Sergeant Getulio

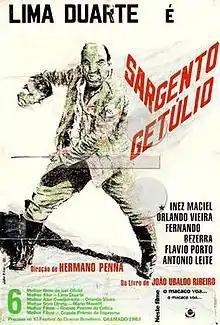
Theatrical release poster

Sergeant Getulio is a 1983 Brazilian drama film directed by Hermanno Penna. It was shot in Rio de Janeiro's neighborhood São Cristóvão and Laranjeiras, as well as in Sergipe's municipalities Nossa Senhora da Glória, Aracaju, Barra dos Coqueiros, and Poço Redondo.